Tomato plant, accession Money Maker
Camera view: tilt-top (135 deg); turntable rotation: 300 degrees
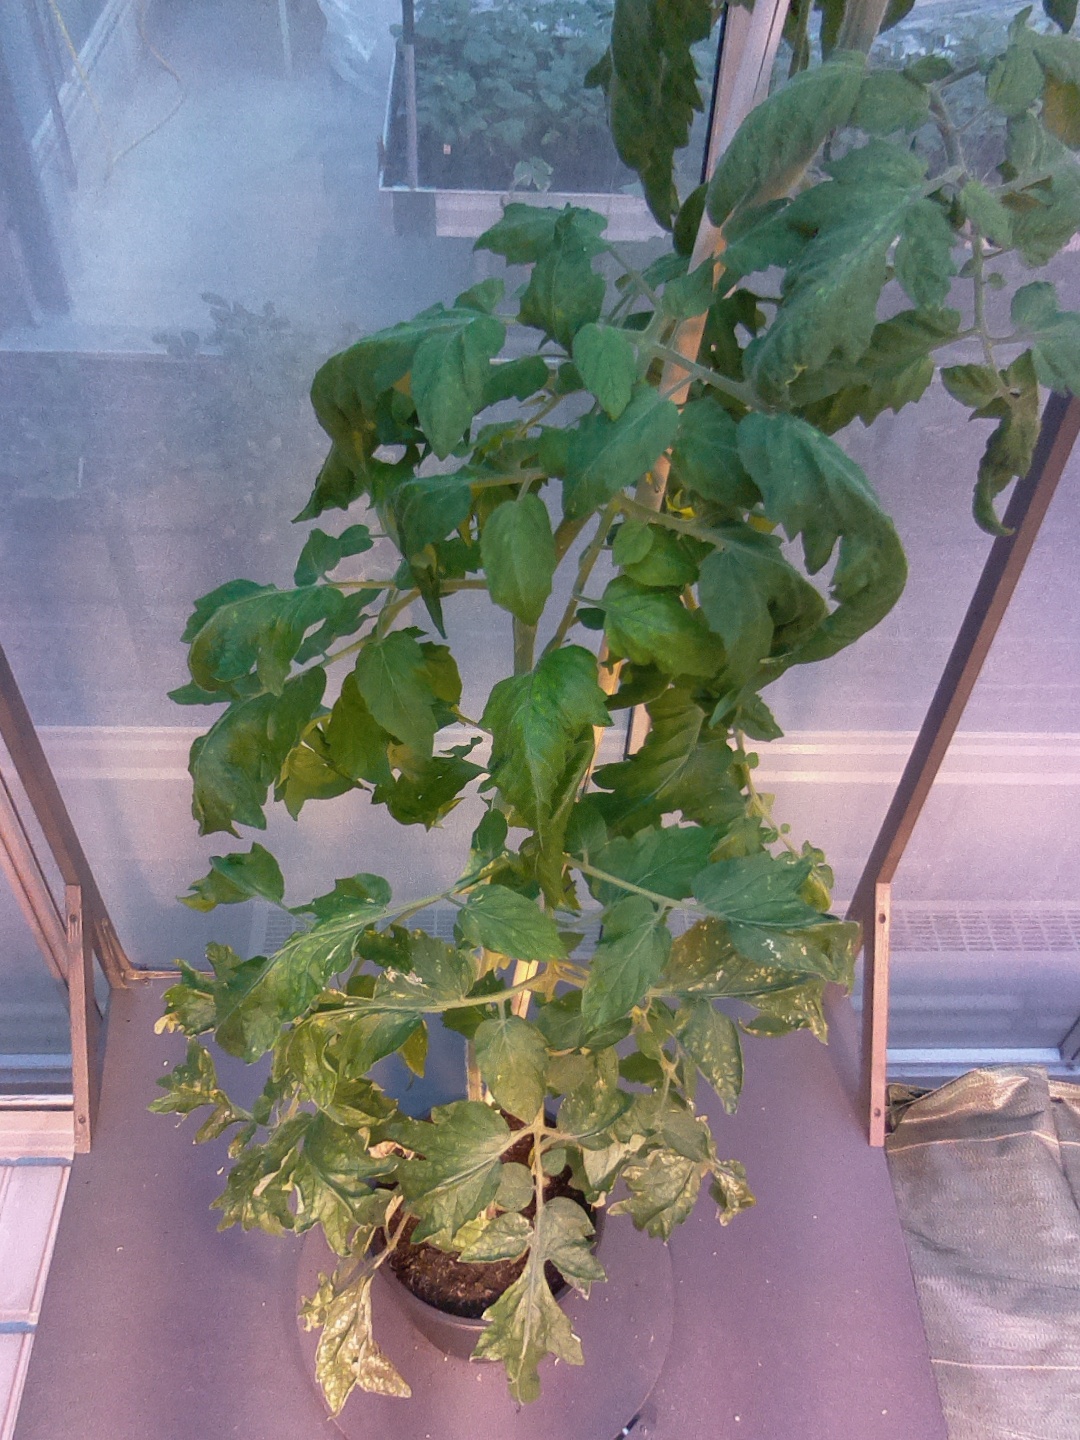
BBCH growth stage 69: End of flowering, 90%-100% of flowers open, more petals falling